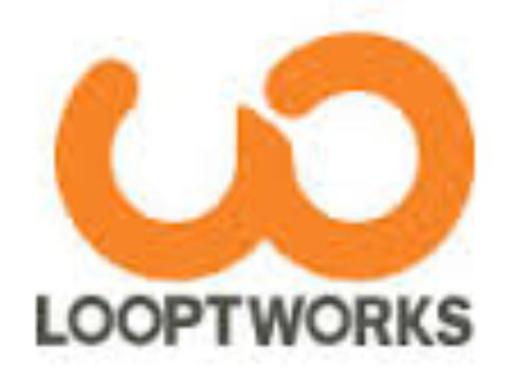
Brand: looptworks
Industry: Clothes